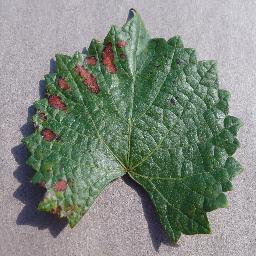
Label: Grape___Esca_(Black_Measles)